Moscow Formation

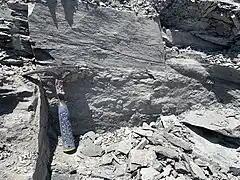
Windom shale member of the Moscow formation

The Moscow Formation is a geologic formation in New York. It preserves fossils dating back to the Givetian stage. It represents around 1.5–2 million years of constant deposition.